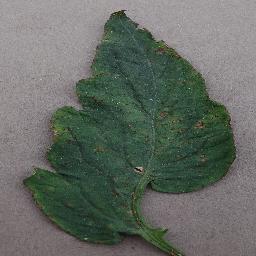
Label: Tomato___Bacterial_spot